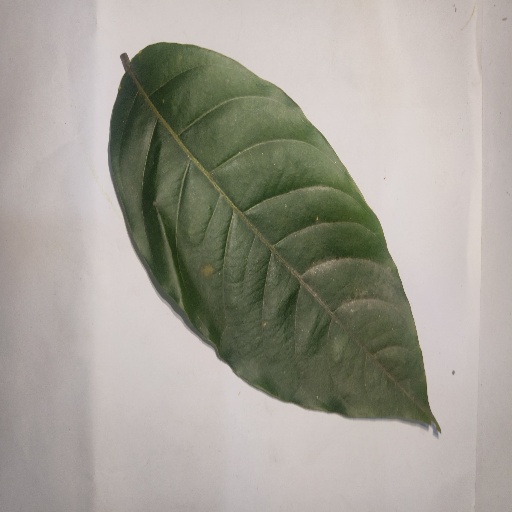
Species: HariTaki
Leaf condition: Healthy Leaf